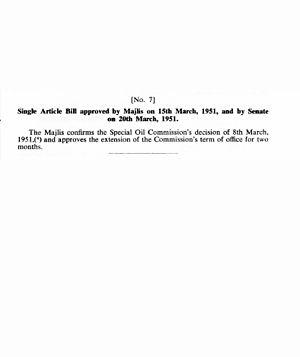
La Nationalisation de l'Industrie Pétrolière iranienne est un événement important dans l'histoire iranienne. Elle fut effectuée le 15 mars 1951, sous le premier Ministre Hossein Ala par le Parlement iranien qui adopta une Loi-Paragraphe. Elle a été précédée de longues négociations entre les représentants de l'AIOC britannique et le Gouvernement iranien, dont le Résultat ne fut pas accepté par le Parlement iranien. La Nationalisation, sur le territoire de l'Iran, des appareils et installations de traitement de l'Anglo-Iranian Oil Company conduisit à une crise nationale et internationale, connue comme la crise d'Abadan dans l'Histoire. La Crise se termina en 1954, avec la Signature d'un Accord entre le gouvernement iranien du premier Ministre Fazlollah Zahedi et un Consortium international de compagnies pétrolières étrangères, qui devait prendre fin en 1979.